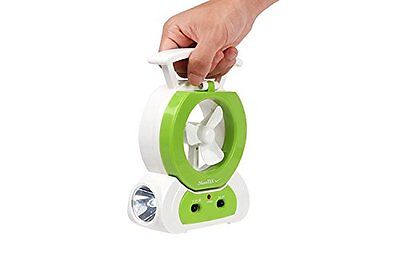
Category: fan